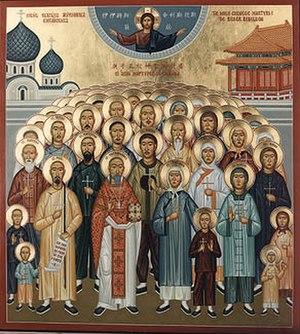
L'Église orthodoxe de Chine ou Église orthodoxe chinoise fut de 1956 à 1962 une juridiction autonome de l'Église orthodoxe en Chine rattachée canoniquement au Patriarcat de Moscou et de toute la Russie. Elle est actuellement sans direction épiscopale.